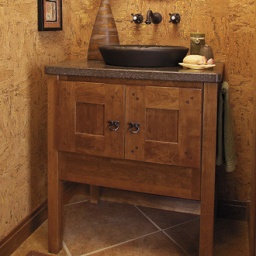
The bath cabinetry was created with the Milan door style in Cherry finished in Meridian.